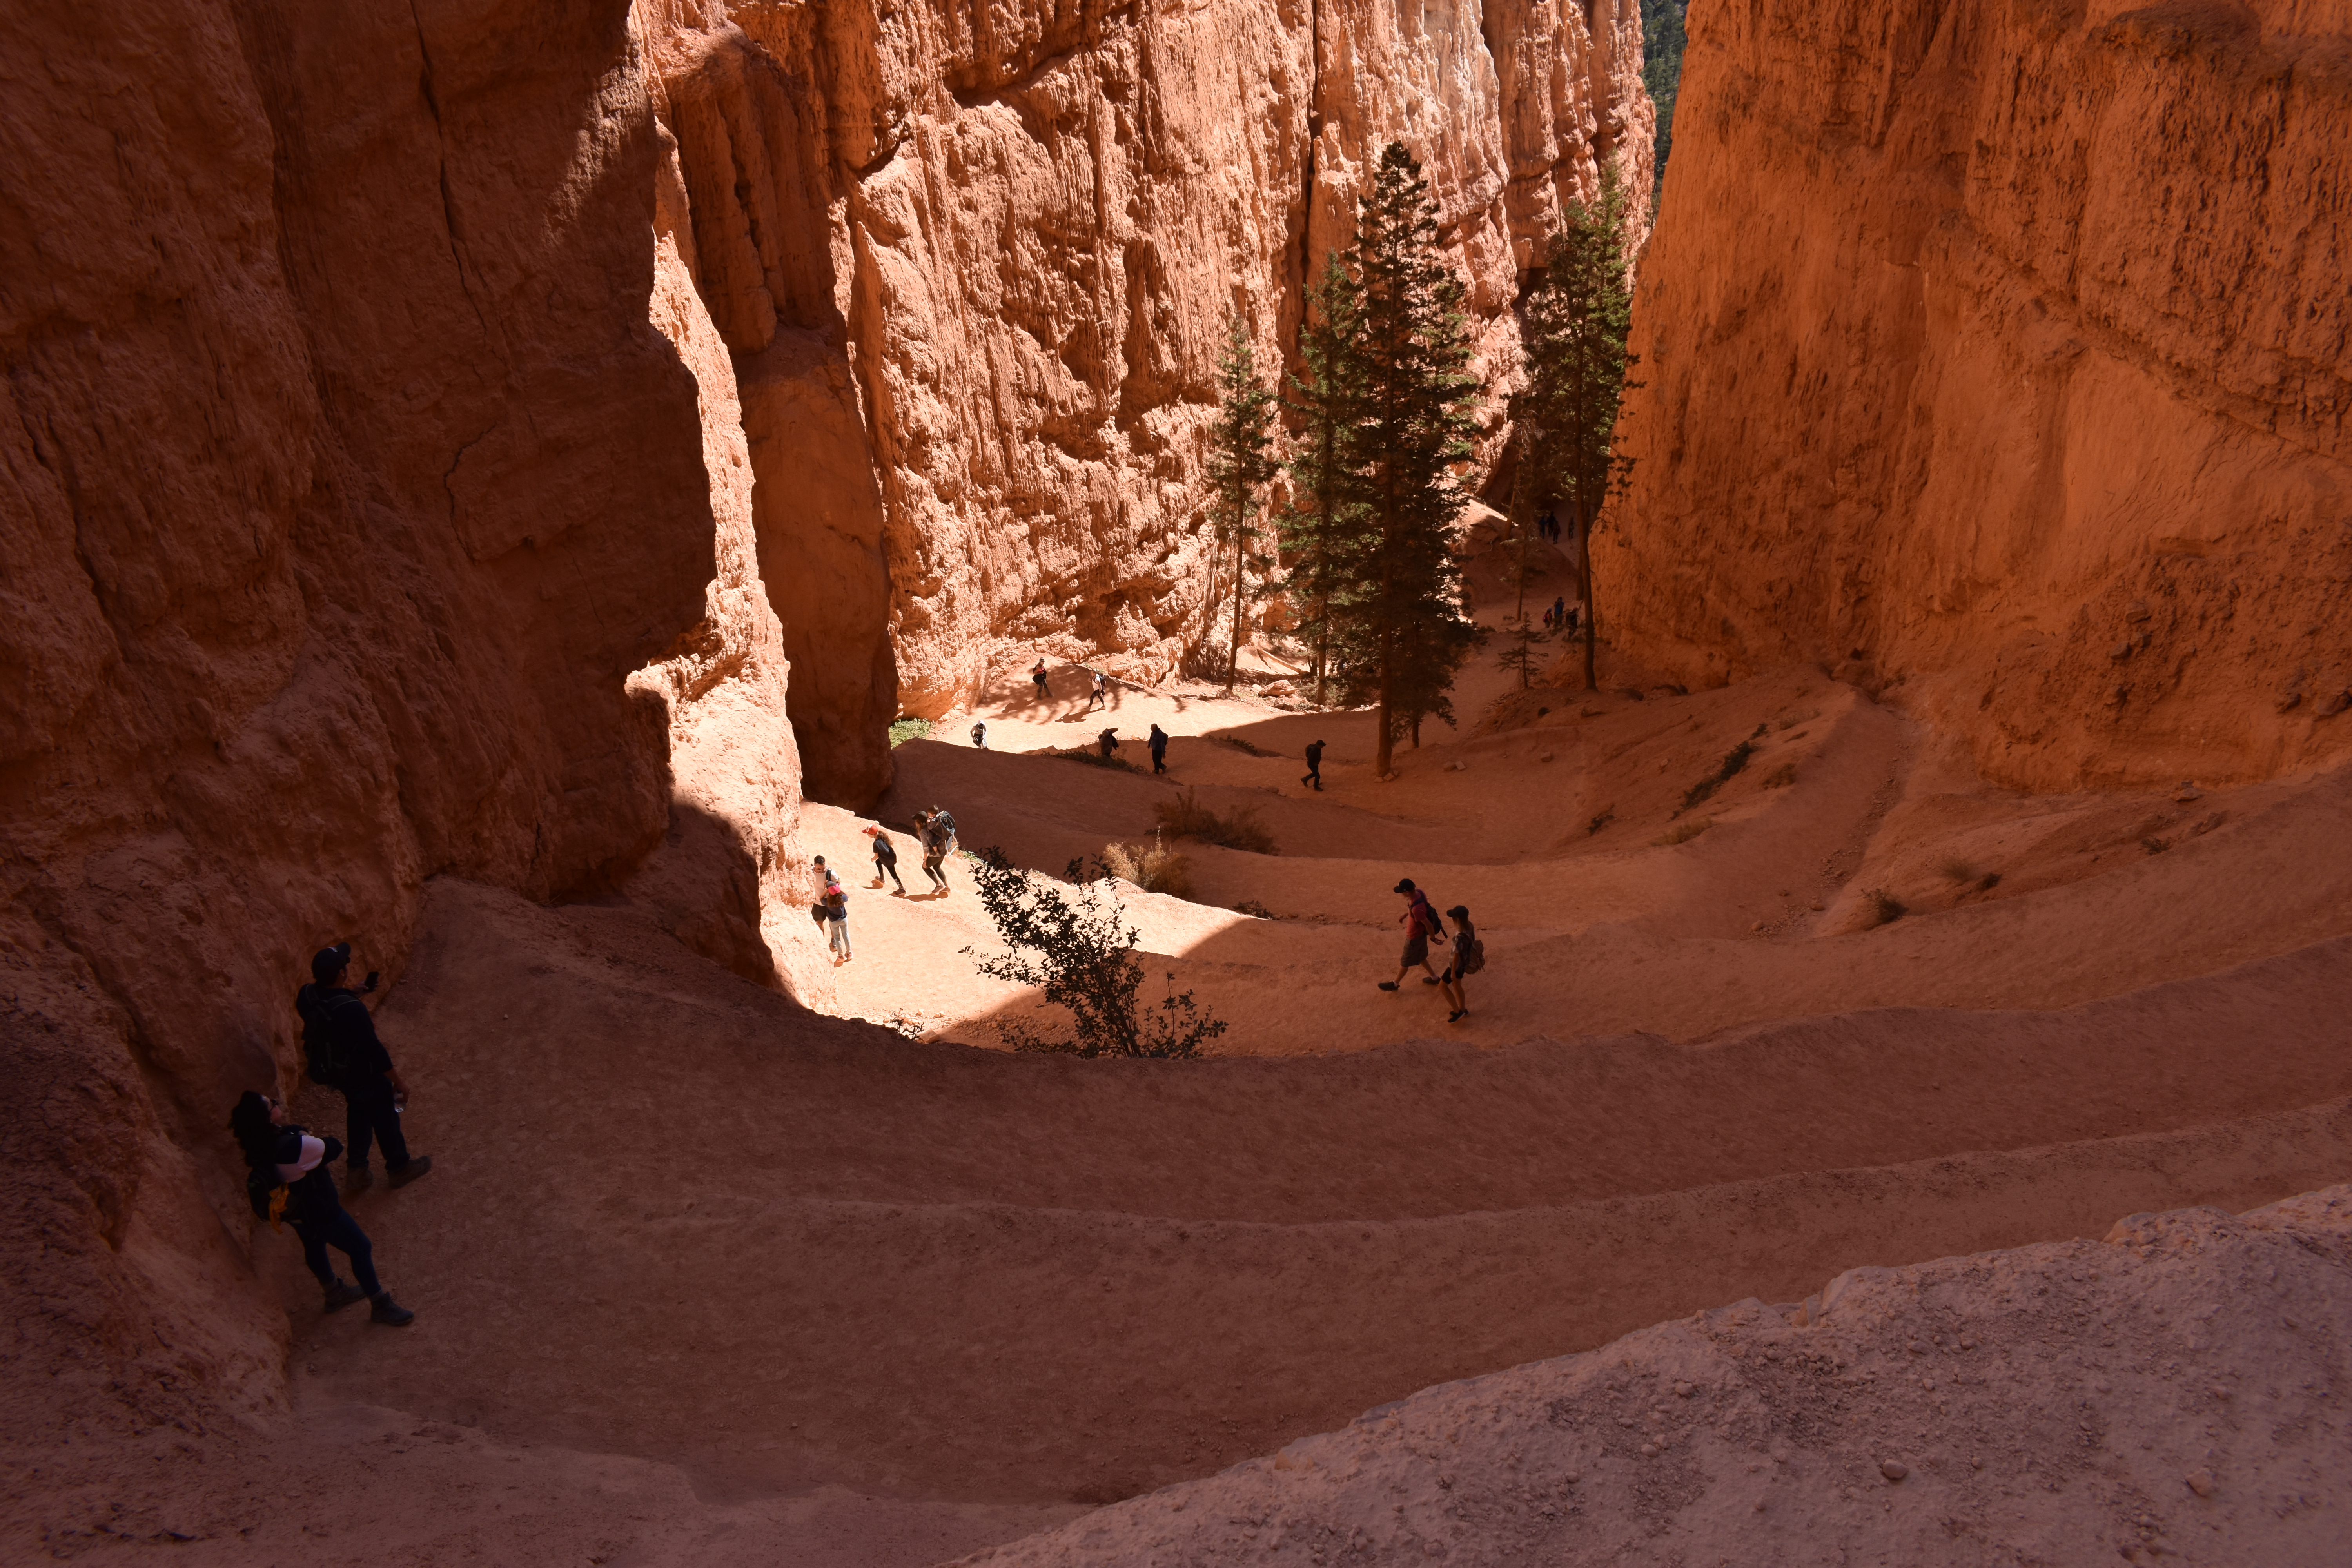
natural, formation, canyon, wadi, geology, rock, narrows, badlands, national park, landscape, sand, geological phenomenon